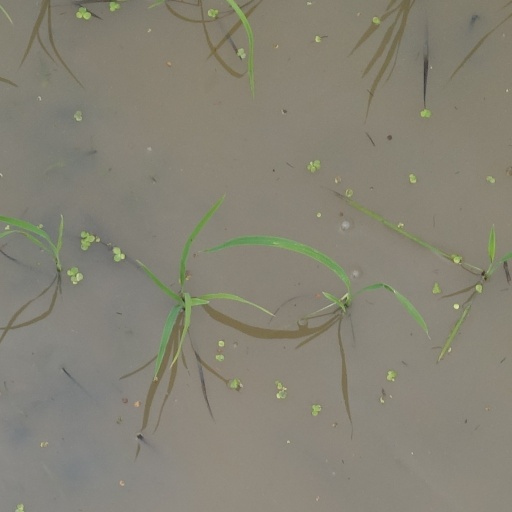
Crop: rice